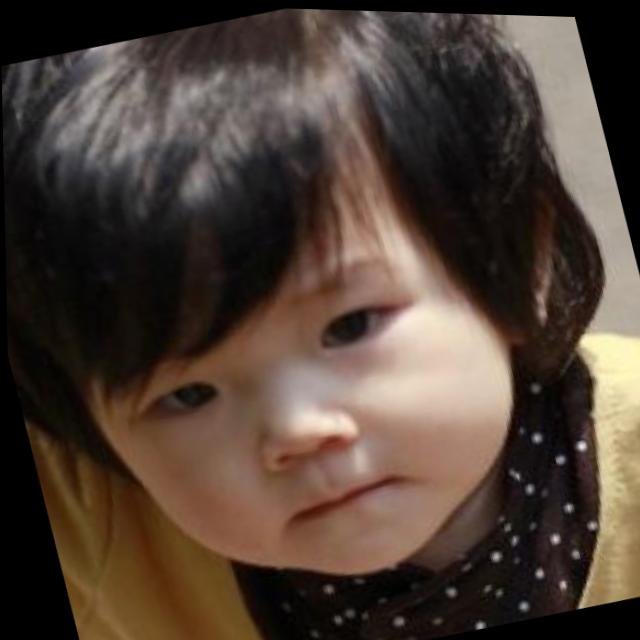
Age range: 0-12